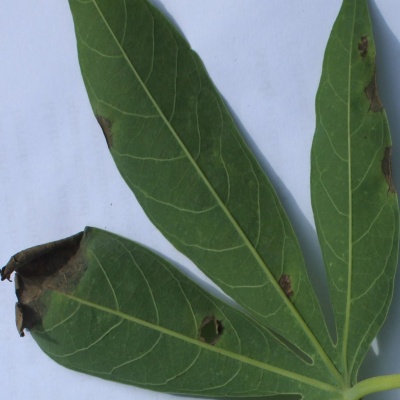
Crop: Cassava
Condition: bacterial blight